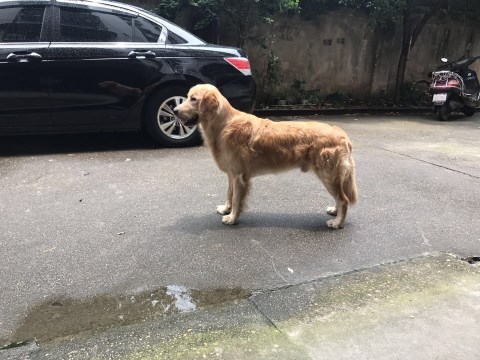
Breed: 5355-n000126-golden_retriever